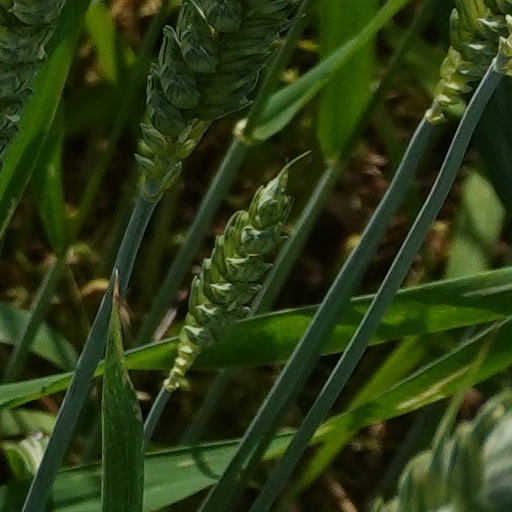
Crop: wheat